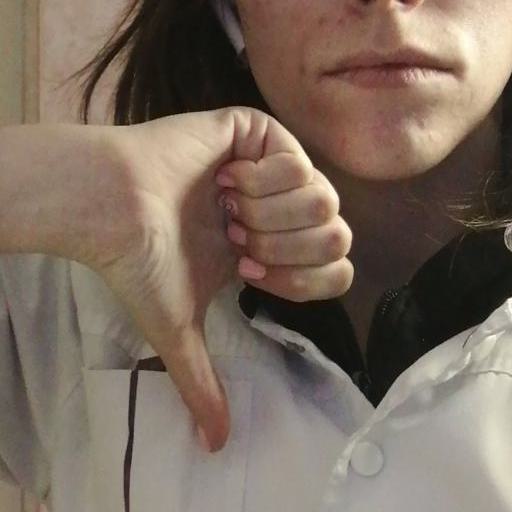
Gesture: dislike